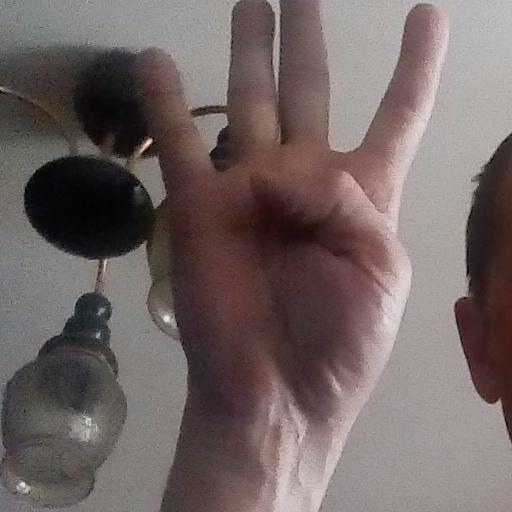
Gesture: four